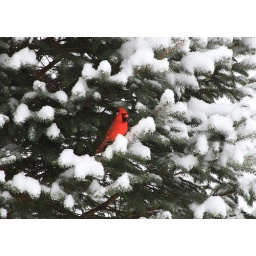
The cardinal cooperated by looking beautiful in the blue spruce. No invites to groups please.